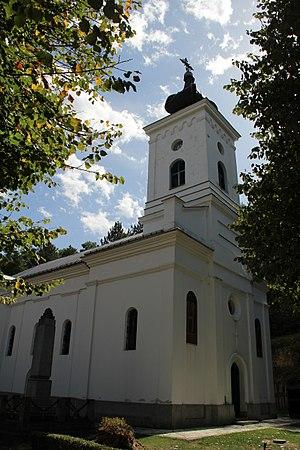
Brankovina est un village de Serbie situé sur le territoire de la Ville de Valjevo, district de Kolubara. Au recensement de 2011, il comptait 520 habitants.